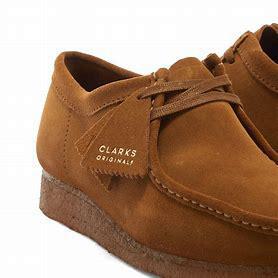
Brand: Clarks
Model: Wallabee